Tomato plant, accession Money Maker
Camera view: tilt-top (135 deg); turntable rotation: 210 degrees
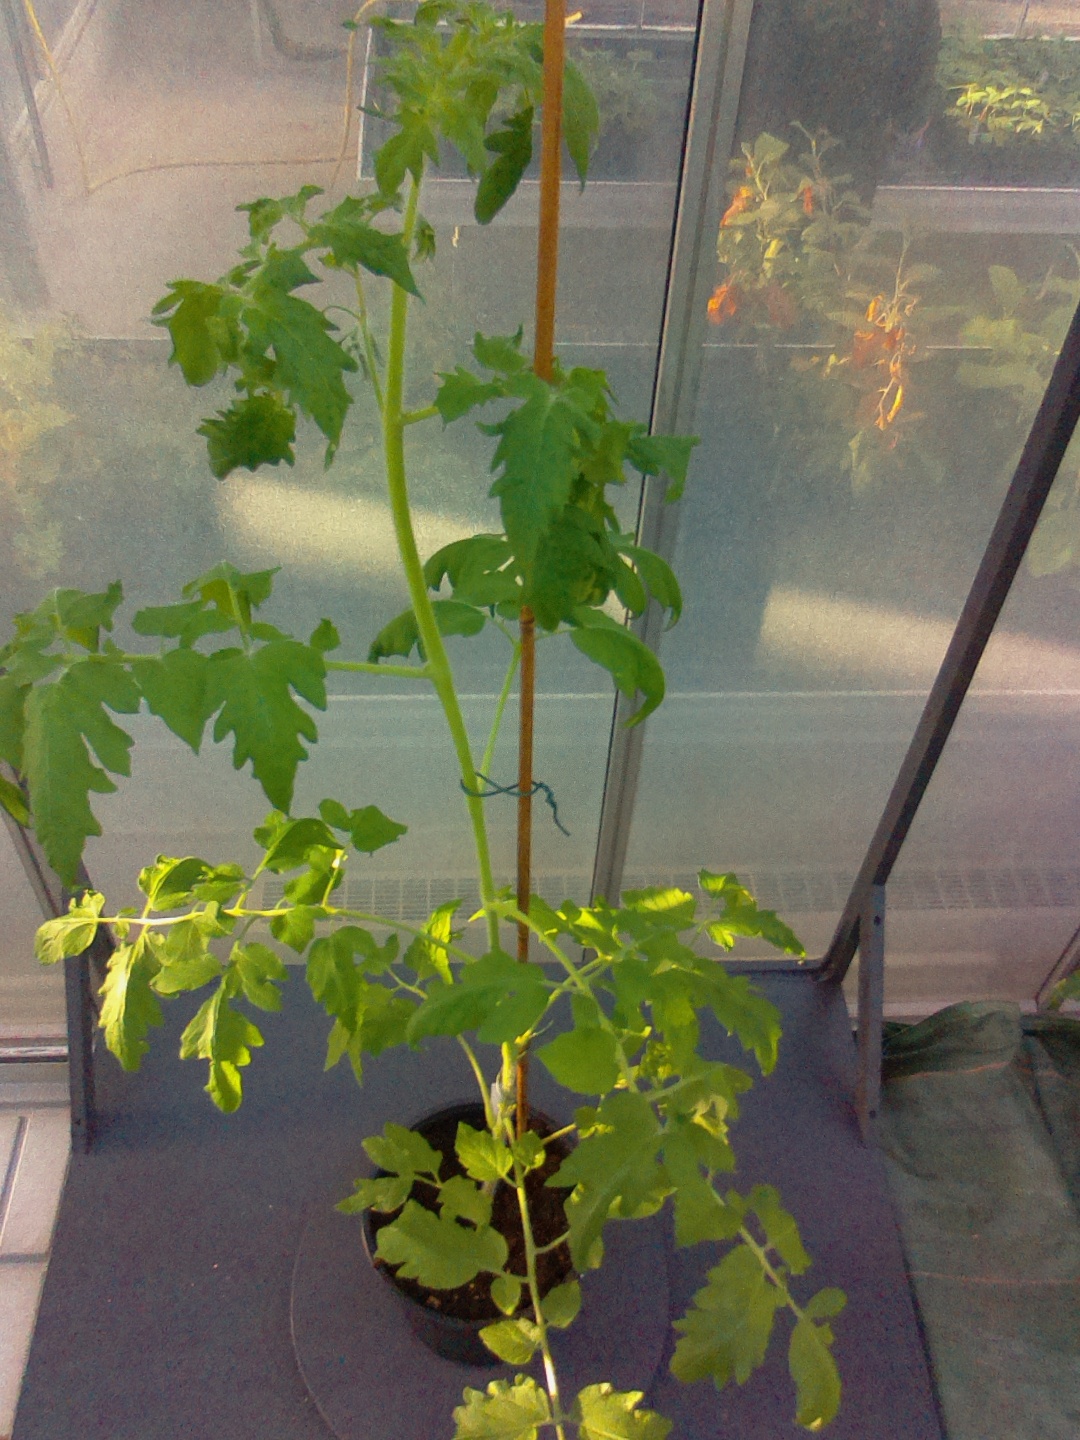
BBCH growth stage 53: 3 inflorescences visible